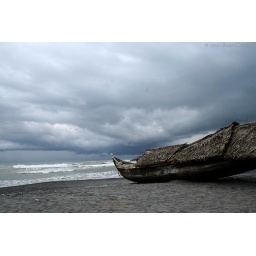
Monsoon clouds over Eve's beach - Kovalam, Kerala, India